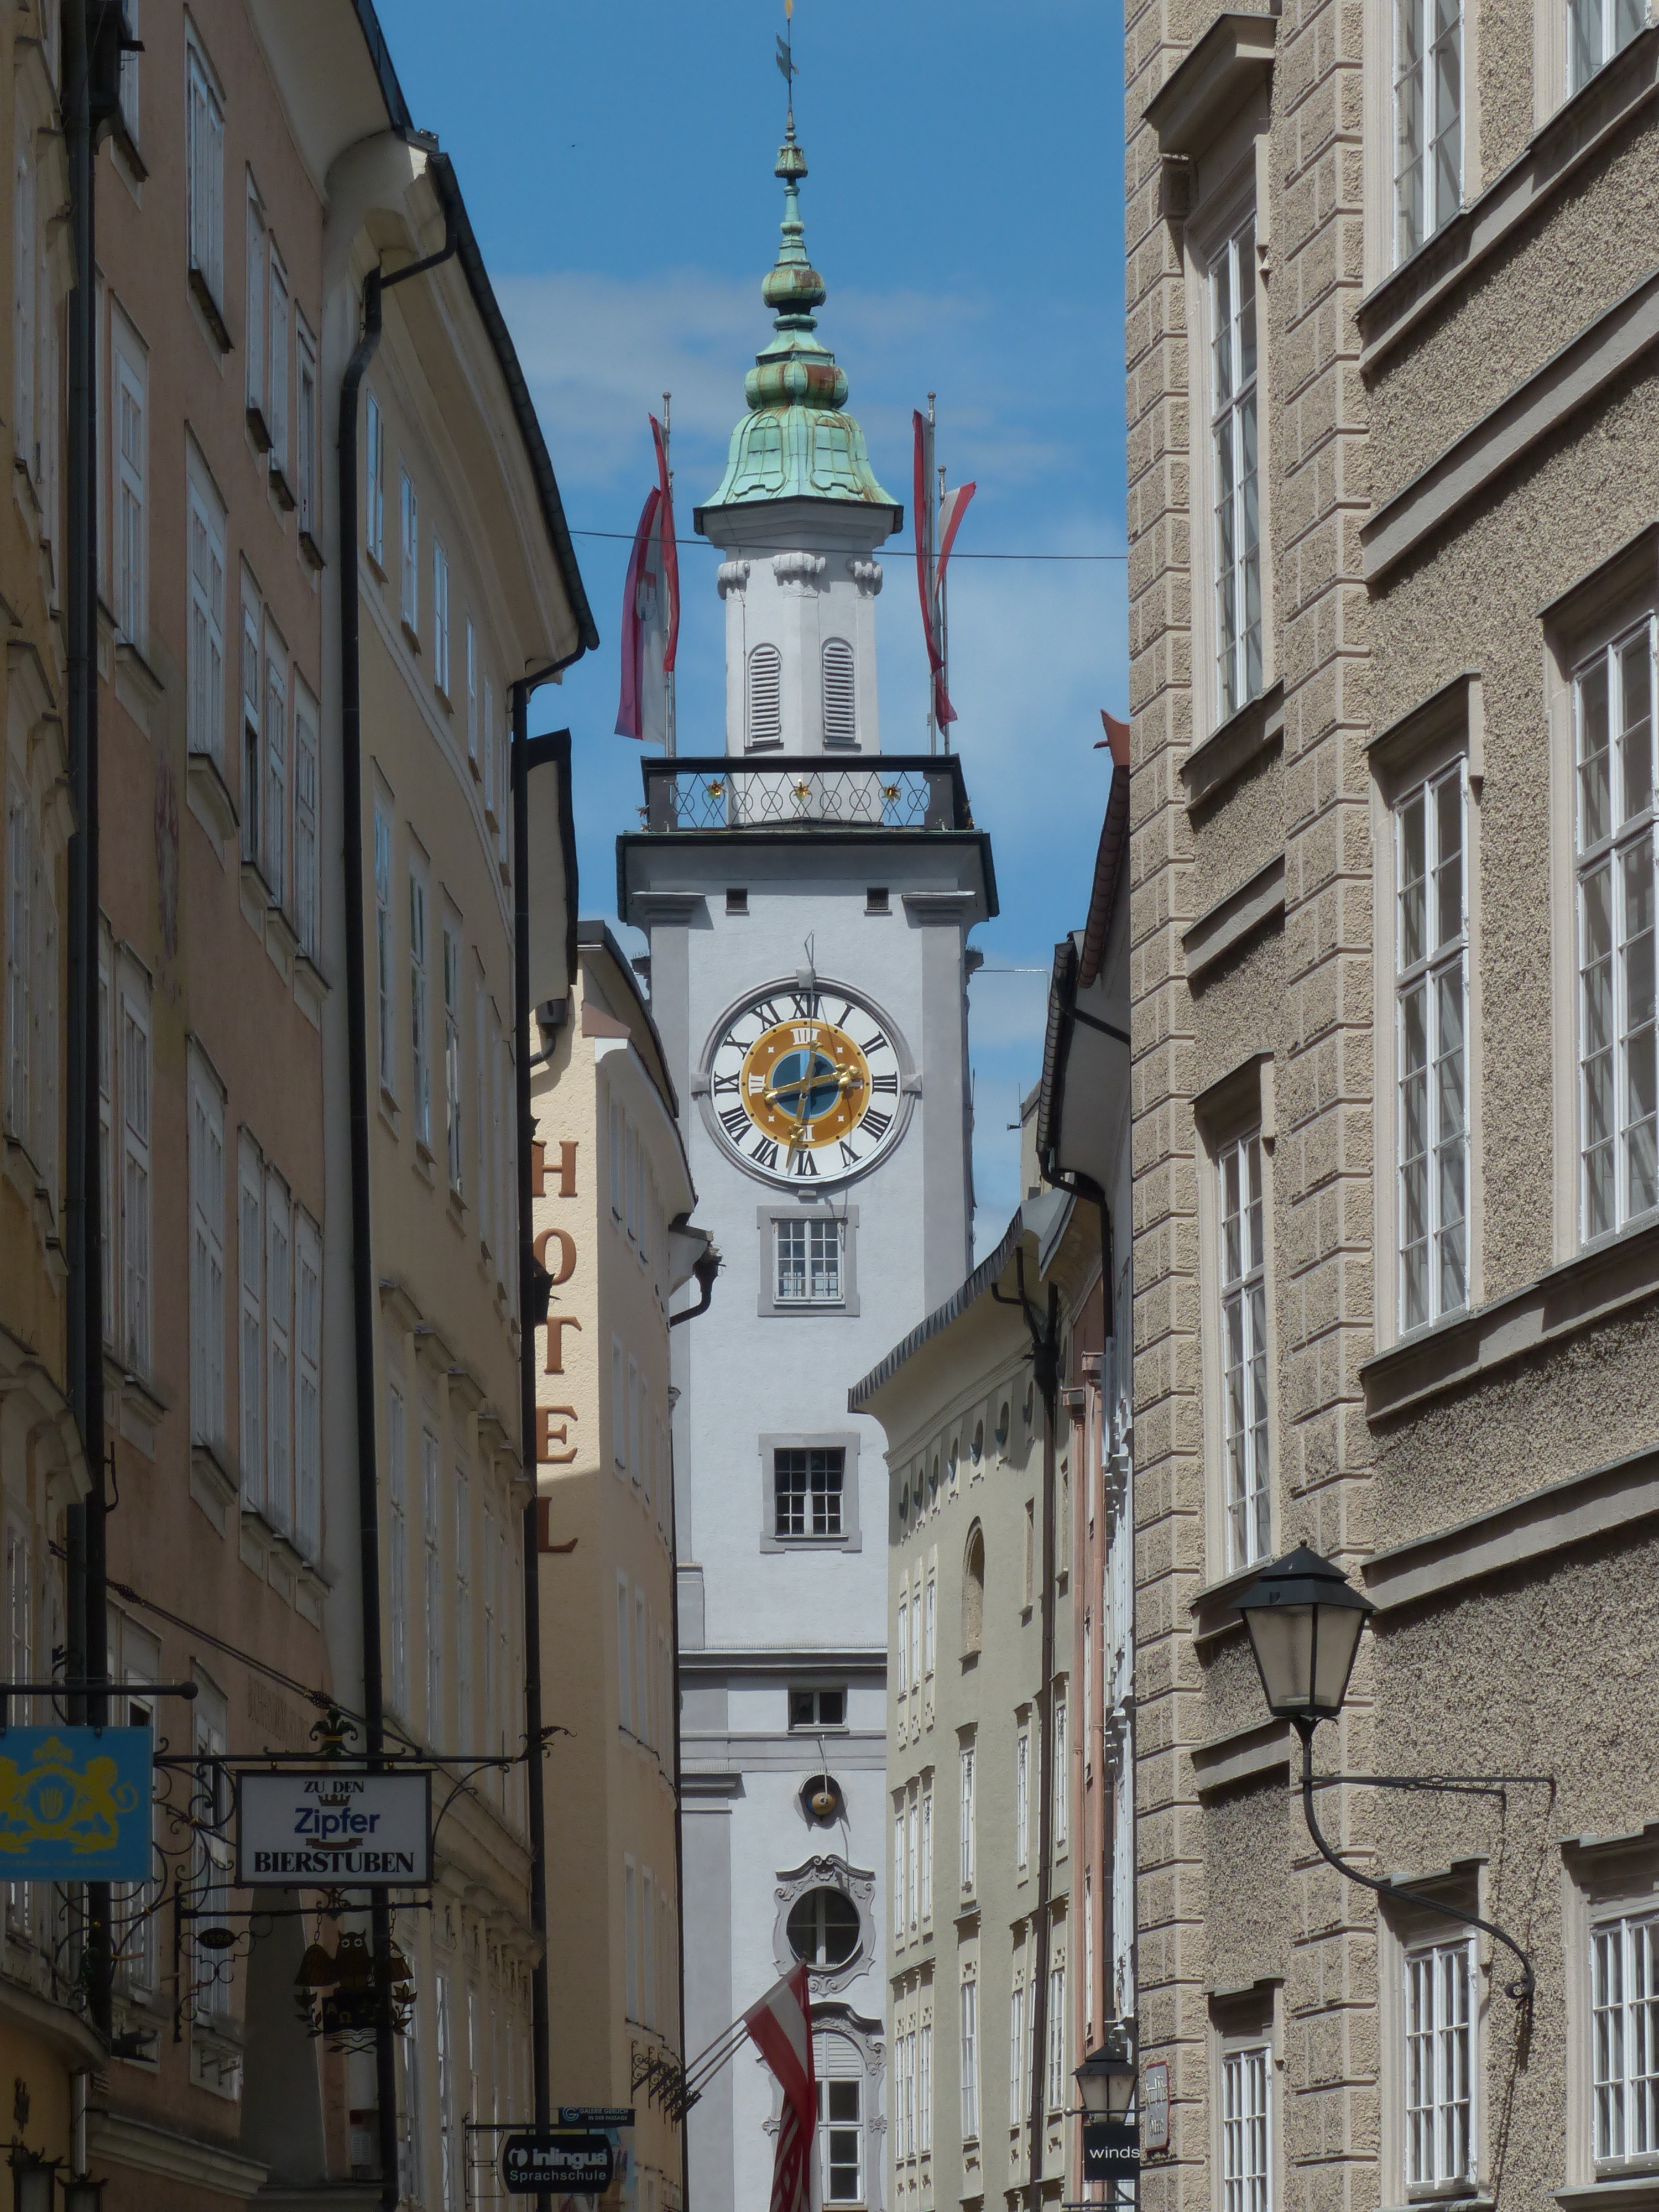
architecture, road, street, town, building, old, alley, city, downtown, tower, landmark, facade, clock tower, bell tower, old town, salzburg, neighbourhood, town hall, town hall tower, urban area, human settlement, sigmund haffner gasse